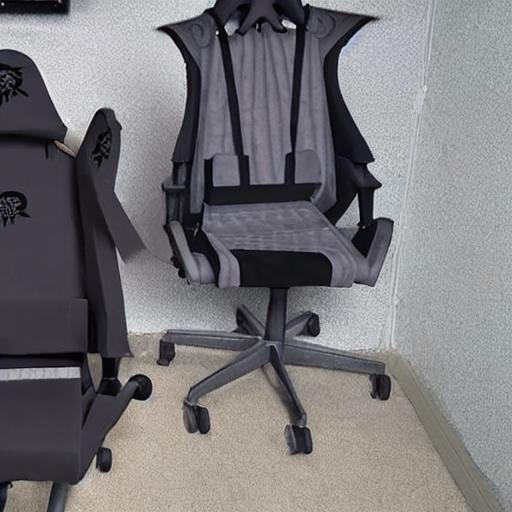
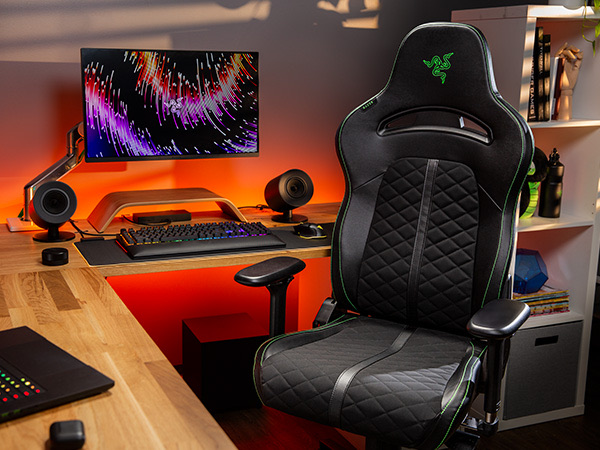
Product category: items_chair
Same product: no